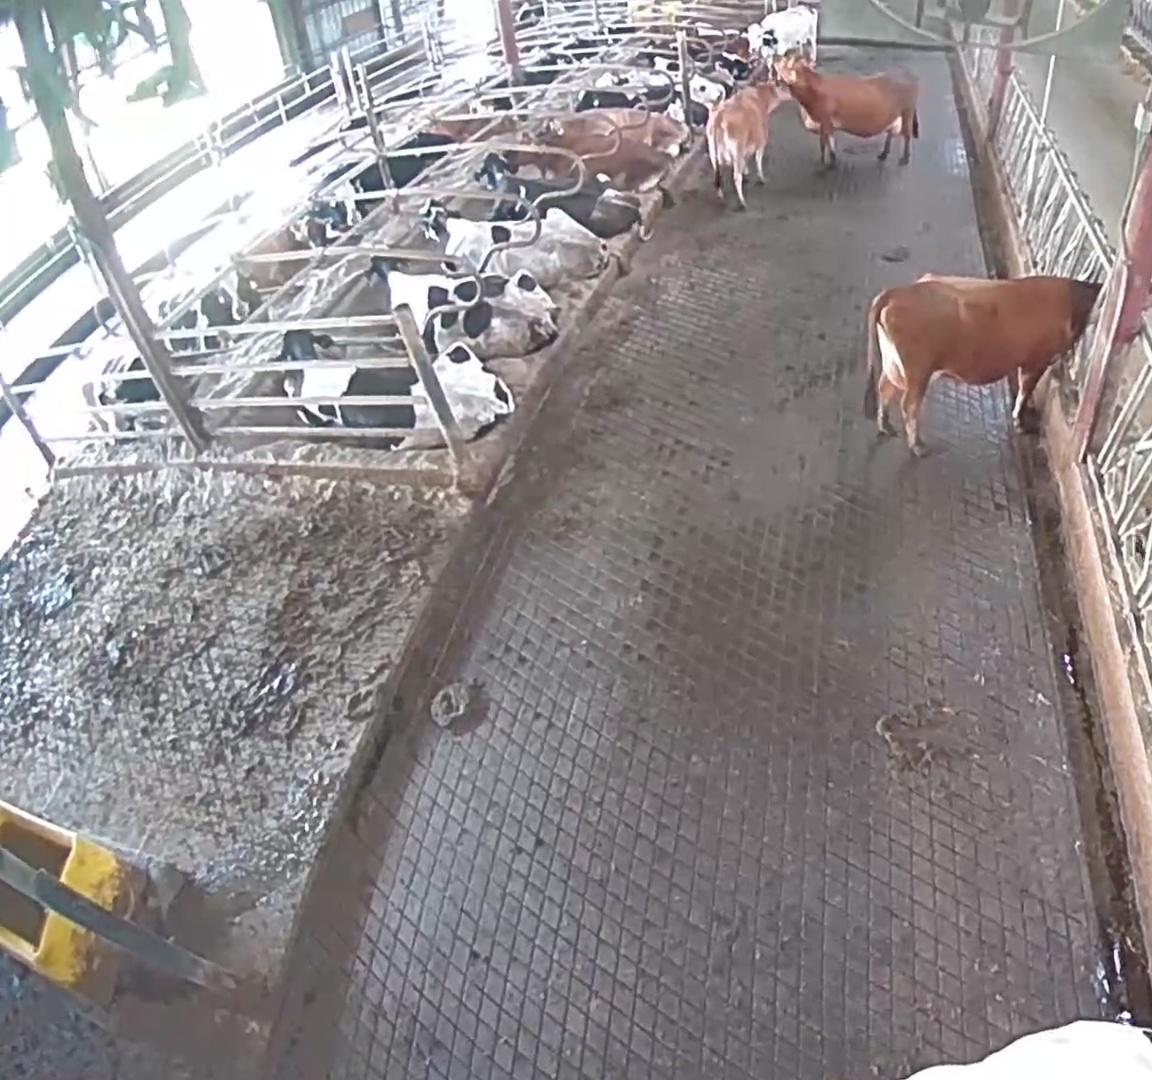
Number of cows: 17